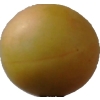
Label: cherry_wax